Diseases and epidemics of the 19th century

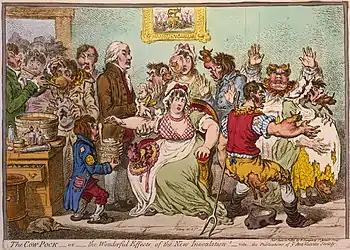
An 1802 cartoon of Edward Jenner's cowpox-derived smallpox vaccine

Diseases and epidemics of the 19th century included long-standing epidemic threats such as smallpox, typhus, yellow fever, and scarlet fever. In addition, cholera emerged as an epidemic threat and spread worldwide in six pandemics in the nineteenth century.